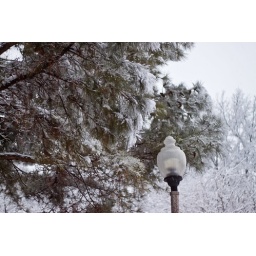
The Cooper Young street lamps near our massive snowy pines.